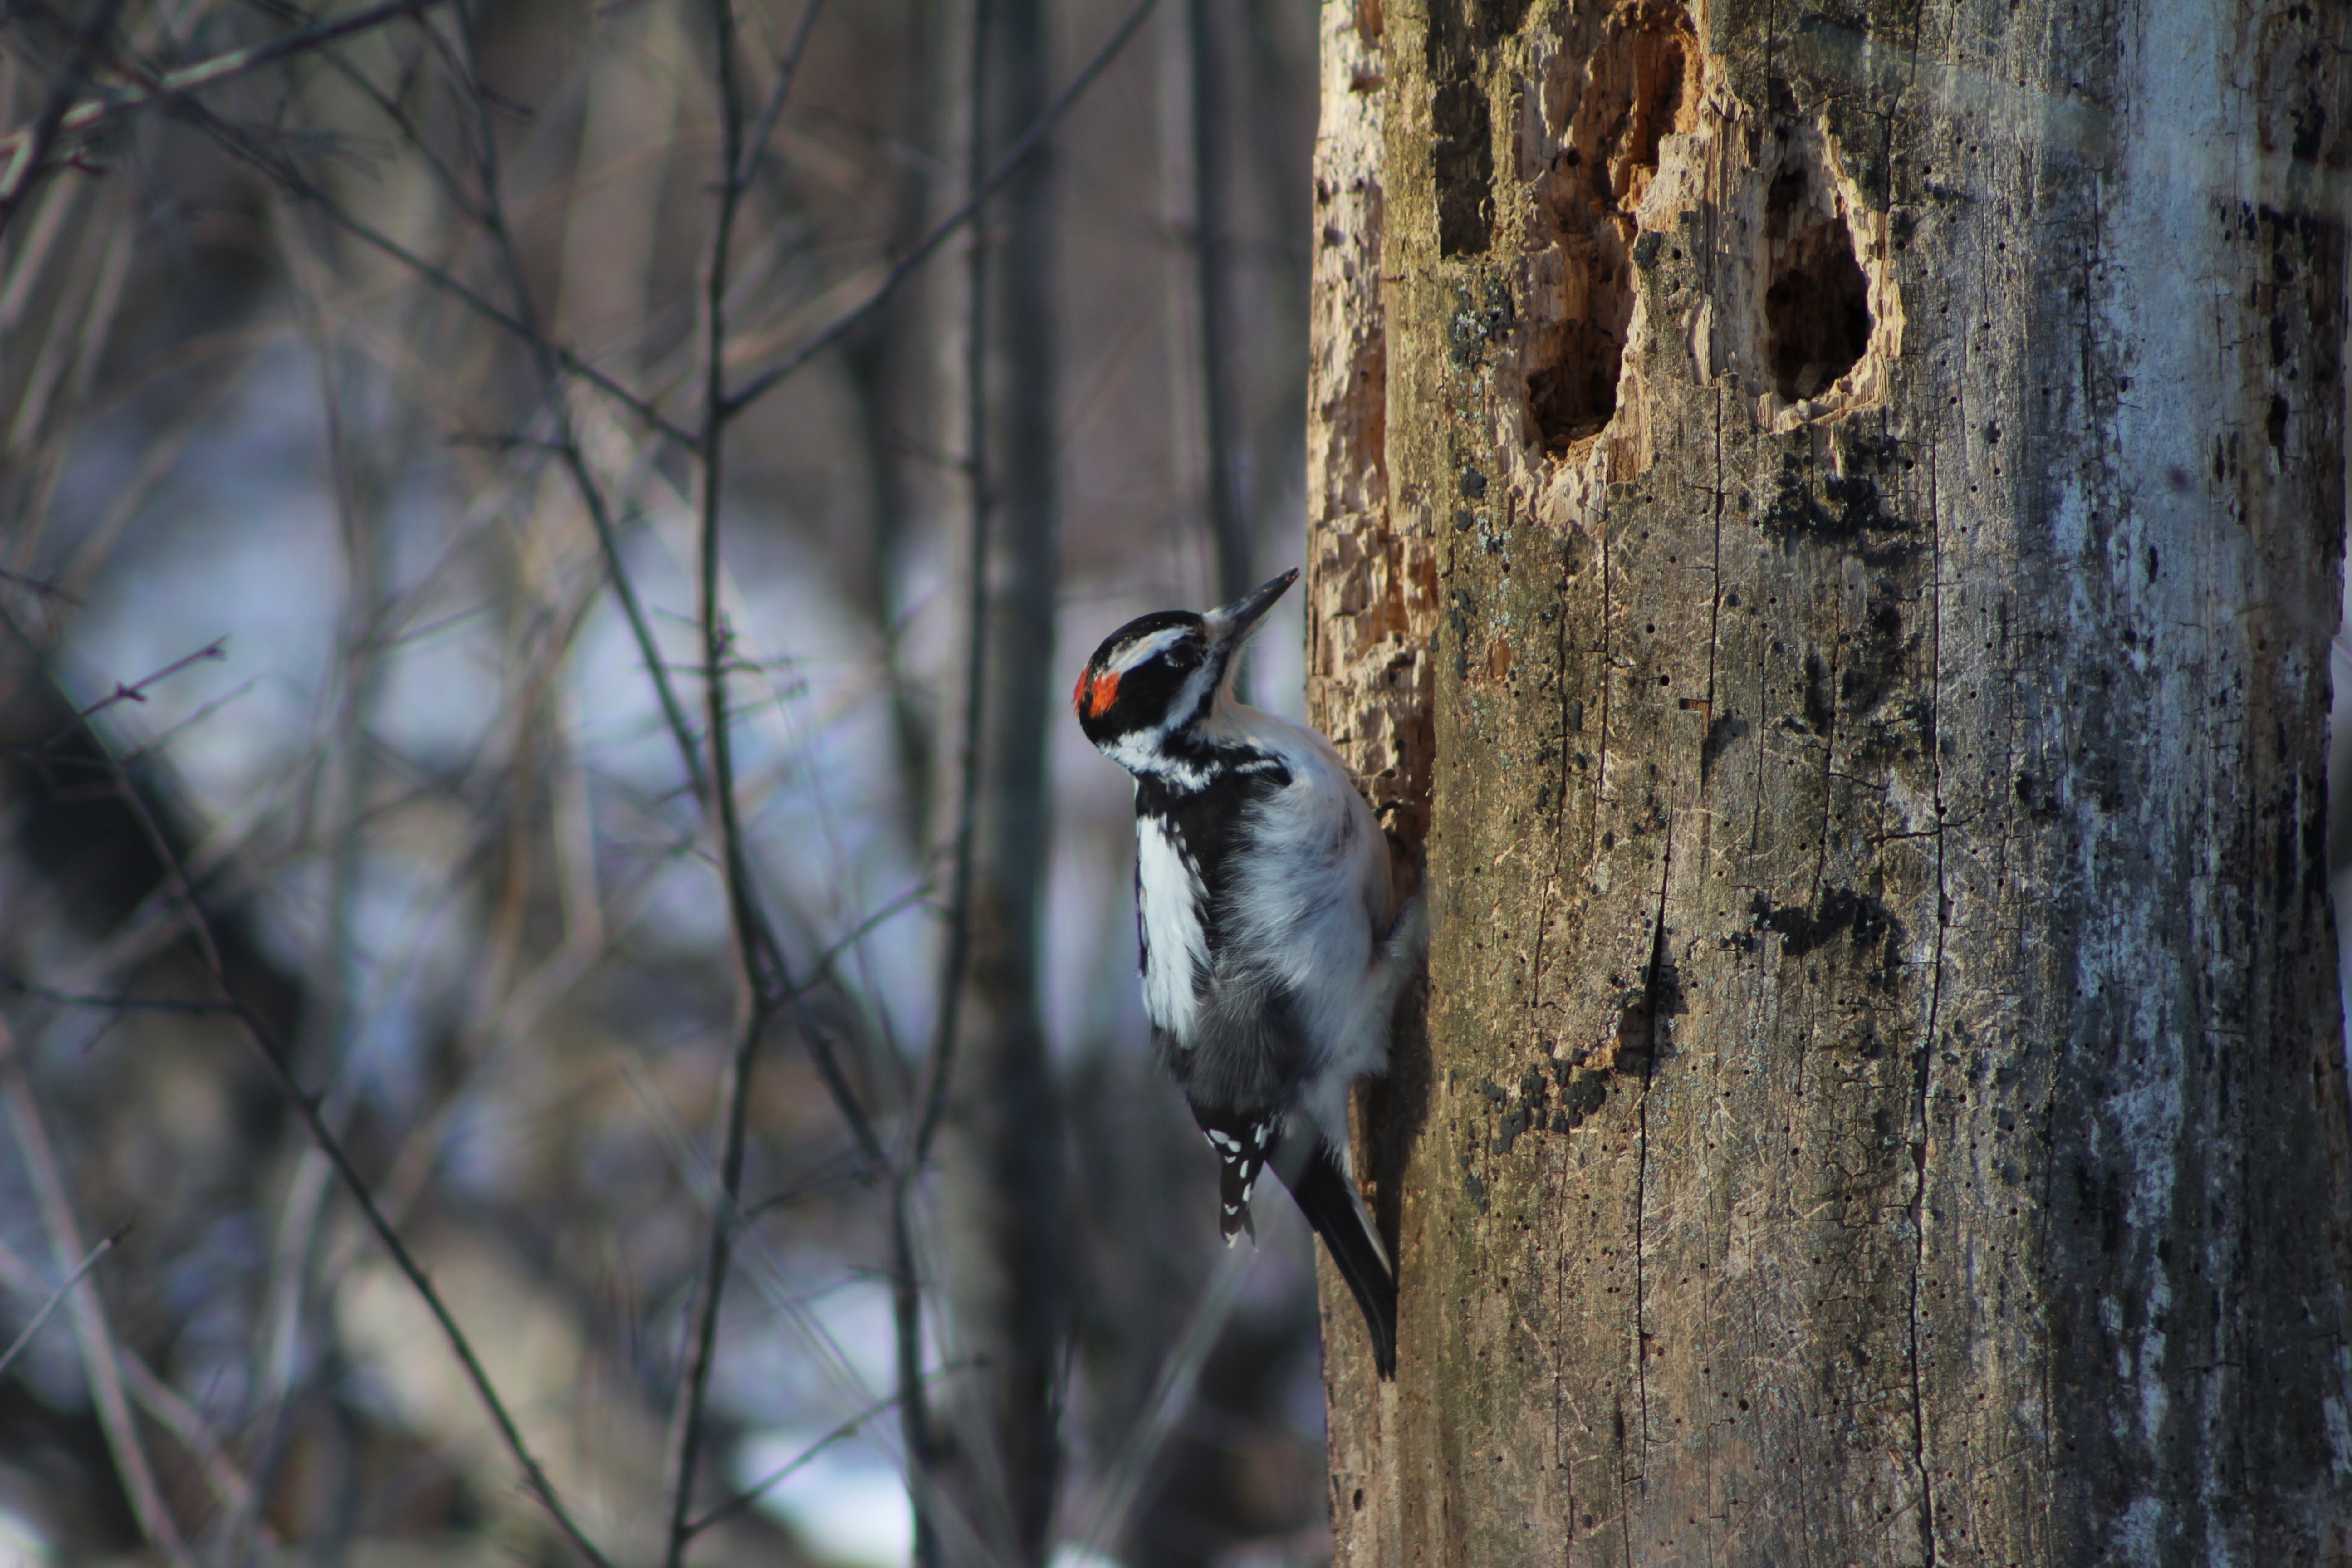
tree, nature, branch, winter, bird, wildlife, fauna, woodpecker, perching bird, piciformes